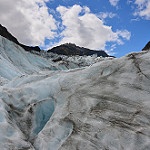
Label: glacier